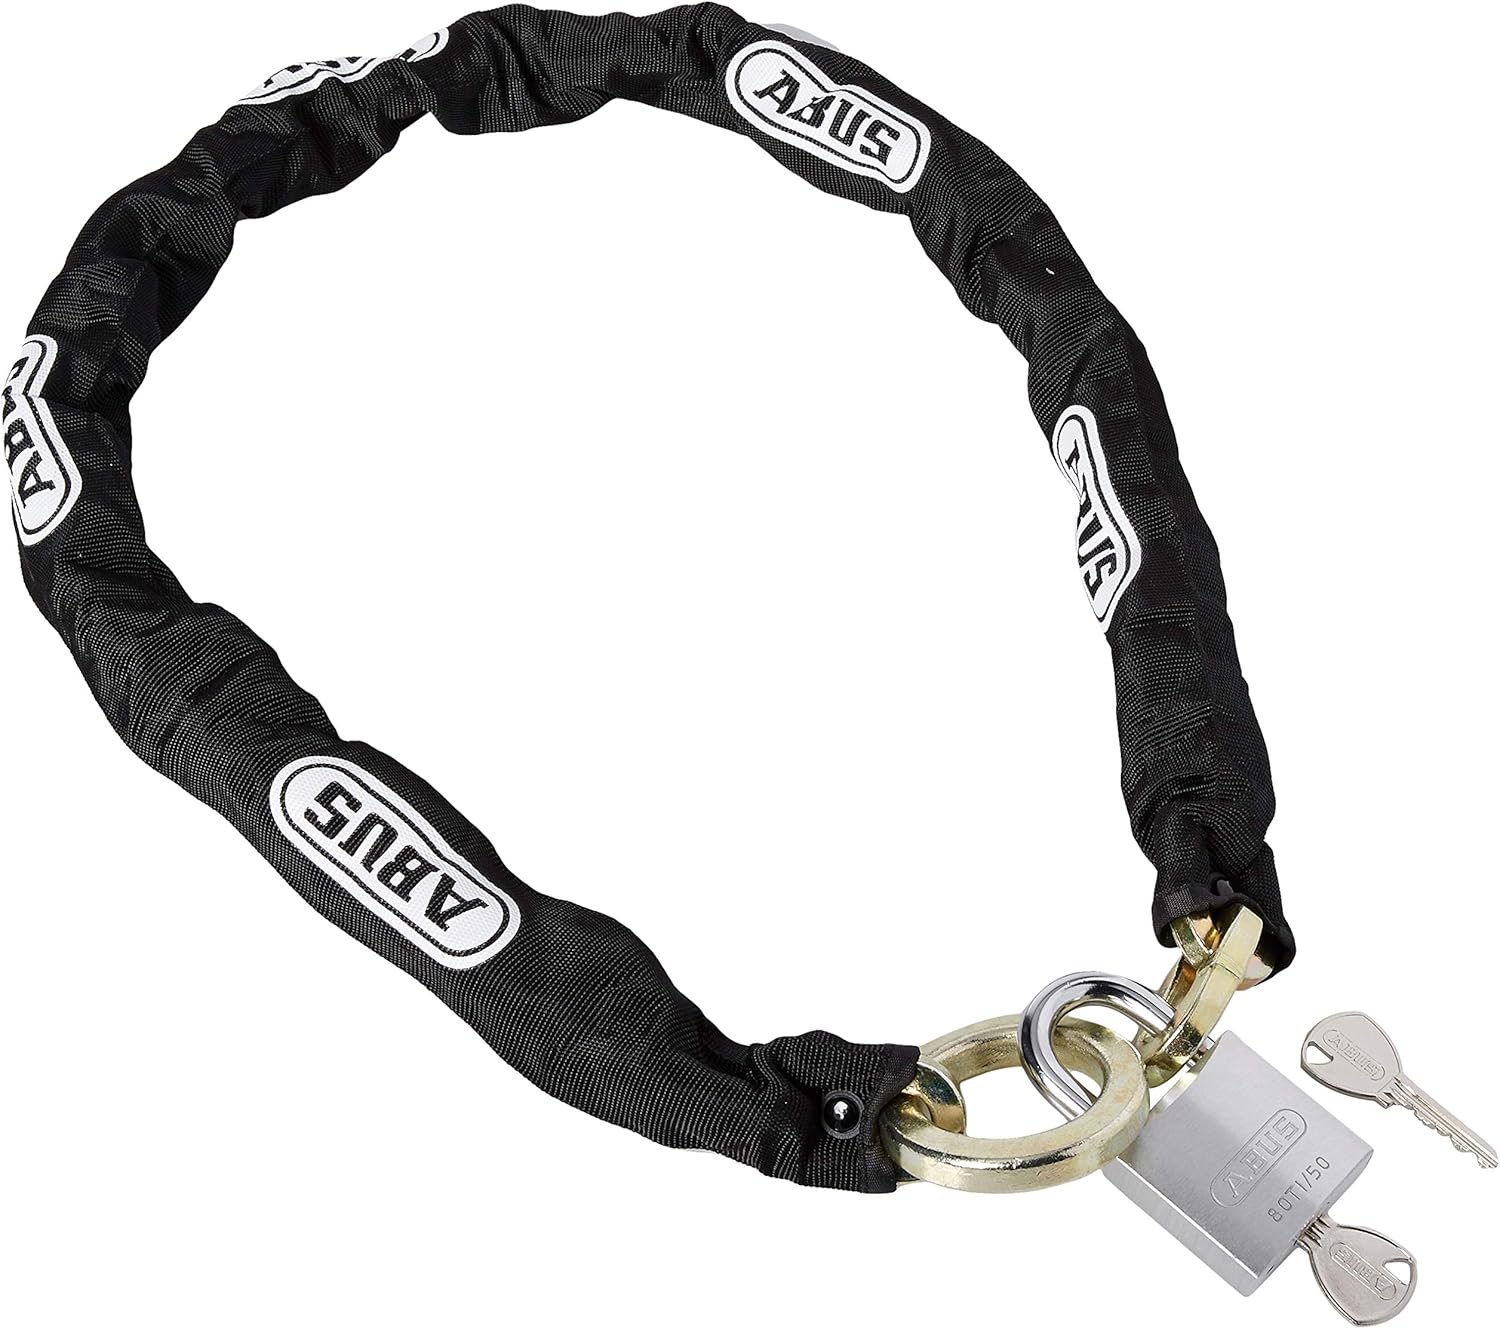
ABUS Brooklyn Bicycle Chain Lock, 120cm/10mm
Category: Sports & Outdoors
Designed in brooklyn. Made in Germany. This padlock and loop chain combination offers urban level security (rated 12 out of 15) at a fantastic price. The titalium padlock features a solid lock body made of aluminum alloy that offers higher security at a lighter weight - light enough to be worn around the waist.
Features: Open 10mm/120 cm hardened steel loop chain | Fabric sleeve prevents damage to frame and paint job | 80/TI50 TITALIUM Padlock features a solid lock body made from TITALIUM & trade aluminum alloy offering higher security at a super light weight | High precision 6 pin key cylinder | Two keys supplied with lock